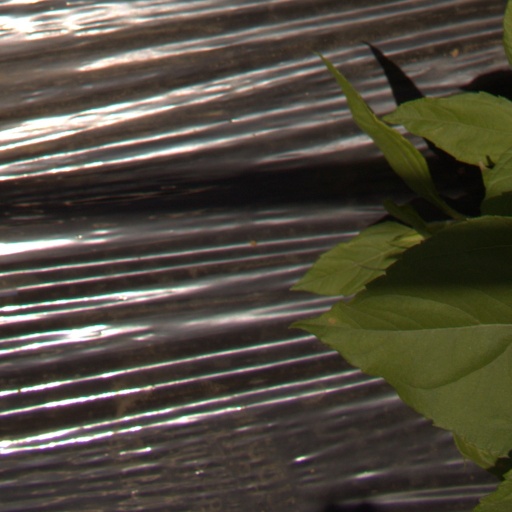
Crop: Jerusalem artichoke